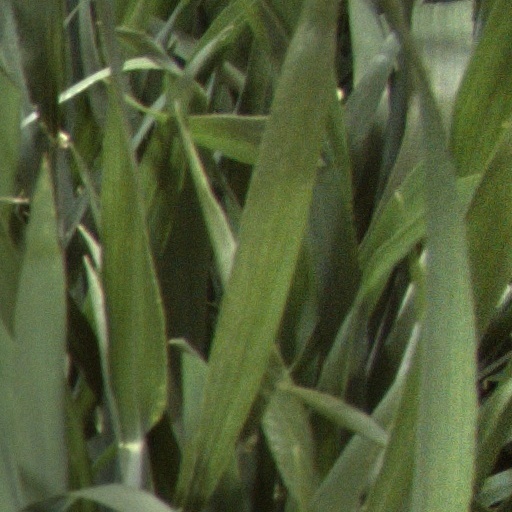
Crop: wheat